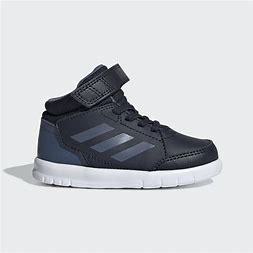
Brand: Adidas
Model: Altasport